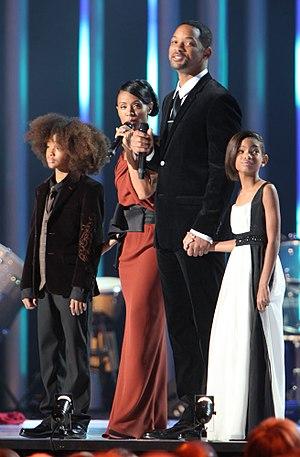
Jada Pinkett Smith [ˈd͡ʒeɪdə ˈpɪŋkɪt smɪθ] est une actrice, parolière, productrice et chanteuse américaine née le 18 septembre 1971 à Baltimore.